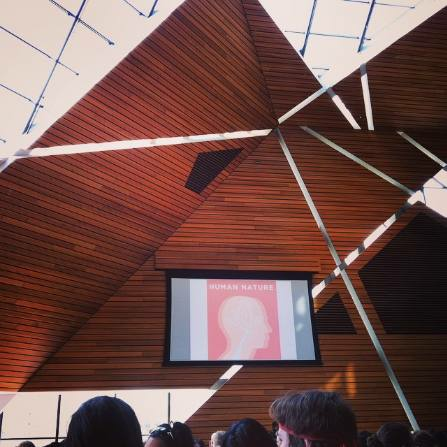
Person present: Yes